Adhesive bonding in structural steel applications

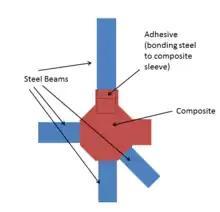
The study by P. Galvez replaced a complicated welded joint with a CFRP node. The node was adhesively bonded to the steel beams.

With design changes that would place the adhesive joint under pure shear and no peel stresses, which are the most harmful for all adhesives, the new joint was able to sustain all loads which would be transferred through the joint. The elimination of welds got rid of thermal cycles, weld starts and stops, and possible weld discontinuities such as undercut, overlap and cracks that can severely decrease the fatigue life of the structure.